British Rail Class 357

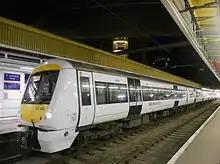
c2c Class 357/2 at Fenchurch Street

Prism Rail was purchased by National Express in September 2000, and the franchise was rebranded as c2c once the Class 357/0 units were in service. The second batch of 28 Class 357/2 units were ordered at a cost of £92million by c2c in 2000 primarily to replace the remaining units. Construction started in 2001, and they were delivered between September 2001 and May 2002. They are owned by Angel Trains and leased by c2c, at an initial cost of £900 a day (including rental and maintenance). Due to the rebranding, they have a white livery with grey doors, and are internally branded to the c2c purple colour scheme with magenta handrails, magenta stickers on the inter-carriage gangway doors with c2c branding: "culture2club2commuters2culture2club2", and a light grey linoleum floor with white, dark grey and light purple flecks. The "door out of order" display is above the door close button, which is above the door open button, unlike in the 357/0 units. These units were fitted with DVA with the voice of Julie Berry.